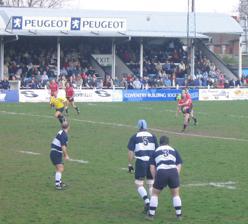
Building: Coundon Road Stadium
Country: United Kingdom
Year built: 1921
Former rugby stadium in Coventry, England Coundon Road Stadium Location Coventry , England Owner Coventry R.F.C. Capacity 9,000 Construction Opened 1921 Closed 2004 Demolished 2004 Tenants Coventry R.F.C. (1921-2004) Coventry Bears (1998-2004) Coundon Road Stadium in Coventry was the home ground for Coventry R.F.C. from 1921 to 2004. The stadium has now been demolished. Manchester, in red, kick off for the last match at the ground. The Main Stand is in the background. The first game at the ground was against United Services, Portsmouth , with Coventry R.F.C. losing 13–3. The biggest crowd at the ground was reputedly 18,000 for an England versus Wales Schools' International on 12 March 1939. In the modern era, just over 8,000 people attended the National League One match between Coventry R.F.C. and Newcastle on 2 November 1996, which was a record for the league until 2004. The stadium had two stands; the Main (Road) Stand and the terraced Cowshed, though additional temporary structures were put in place for some representative games at the ground. The two stands only had minor alterations in their 83 years of existence. However, a clubhouse was opened in 1959, next to the Main Stand. Coventry applying pressure in front of the posts during the final game. The white faced building in the background is the clubhouse, with a cameraman on the roof recording the proceedings. Their final game at the ground was a 34–20 victory for Coventry R.F.C. against Manchester R.F.C. on 17 April 2004, with an attendance of 2,200. Coventry R.F.C moved to the Butts Park Arena in September of that year, with the old stadium being demolished during November. The site has now been developed as a housing estate by Bryant Homes. Apartment houses on the site are named after former Coventry R.F.C. players including David Duckham , Bert Godwin and Peter Jackson. 52°24′51″N 1°31′27″W / 52.4142°N 1.5243°W / 52.4142; -1.5243 References